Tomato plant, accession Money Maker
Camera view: horizontal (90 deg, fisheye); turntable rotation: 150 degrees
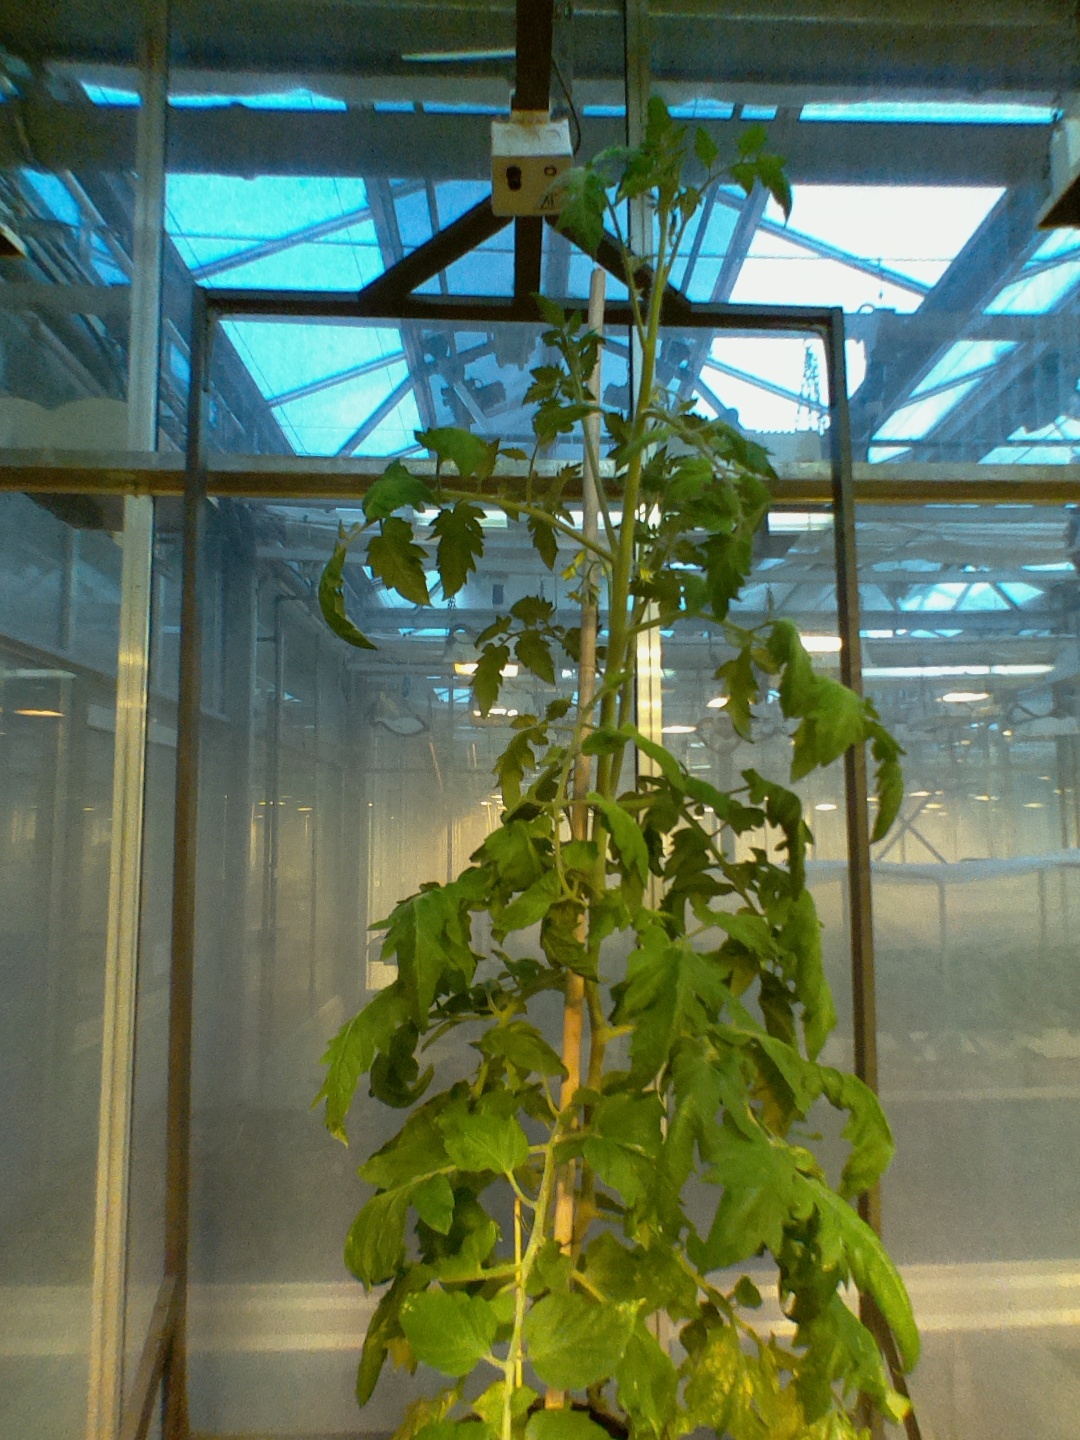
BBCH growth stage 70: Fruits at the main stem or branches visibles